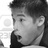
Emotion: surprise